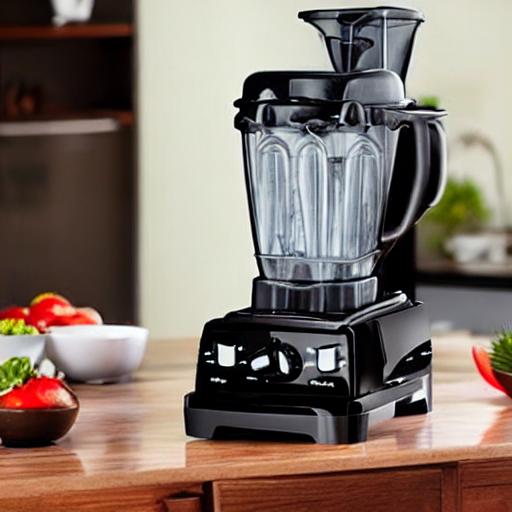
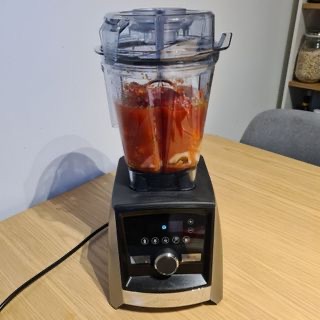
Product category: items_blender
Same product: no